Nataraja

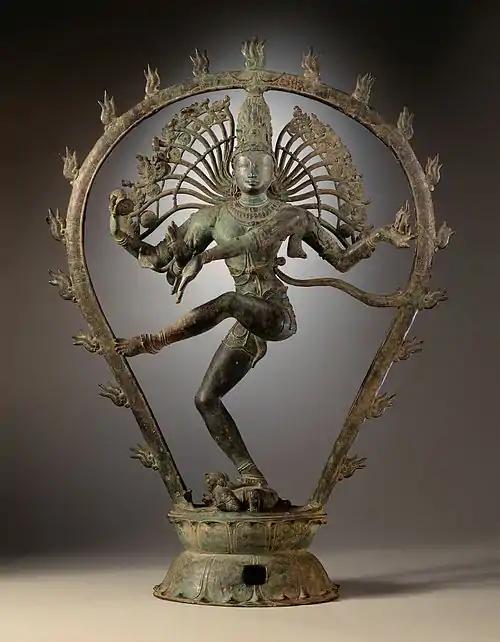
Shiva as Nataraja, the Lord of Dance (c. 950–1000 CE)

Nataraja ("Naṭarājar"), also known as Adalvallan, is a depiction of Shiva, one of the main deities in Hinduism, as the divine cosmic dancer. His dance is called the tandava. The pose and artwork are described in many Hindu texts such as the "Tevaram" and "Thiruvasagam" in Tamil and the "Amshumadagama" and "Uttarakamika agama" in Sanskrit and the Grantha texts. The dance "murti" is featured in all major Hindu temples of Shaivism, and is a well-known sculptural symbol in India and popularly used as a symbol of Indian culture, as one of the finest illustrations of Hindu art. This form is also referred to as Kuththan, Sabesan, and Ambalavanan in various Tamil texts.